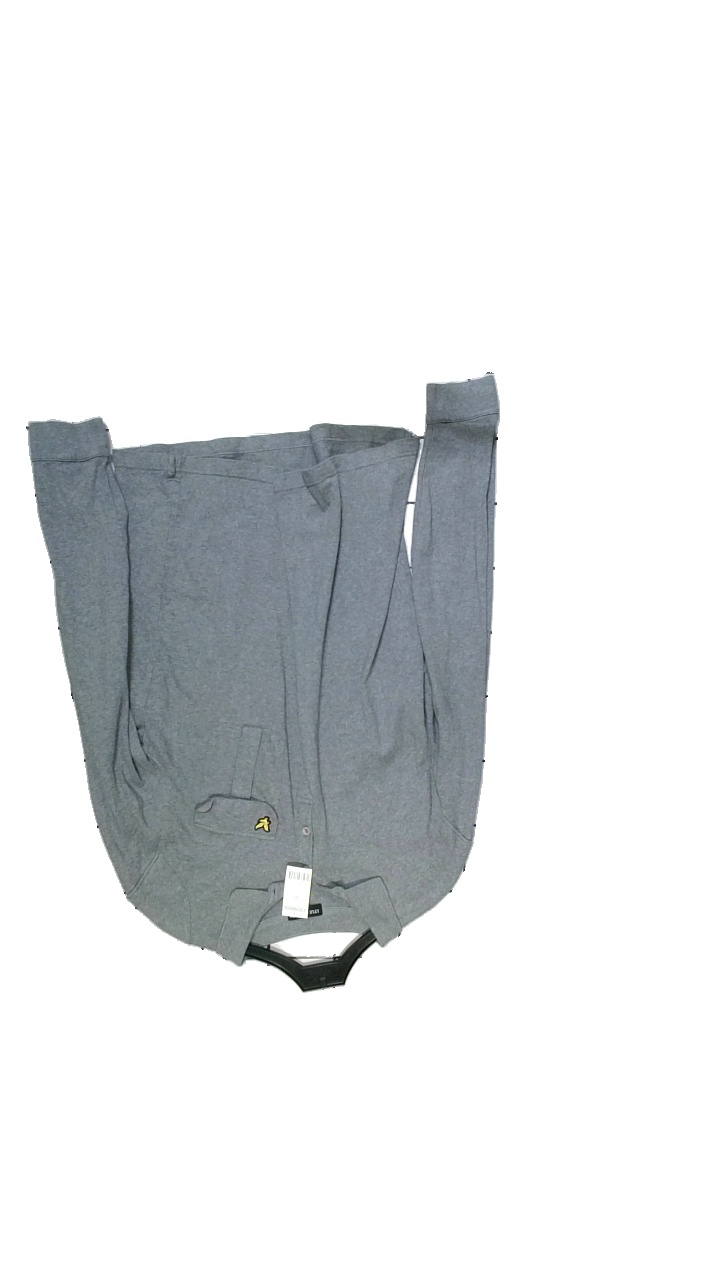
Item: Top (Men)
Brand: Lyle & Scott
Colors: Grey
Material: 100% Cotton
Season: Autumn
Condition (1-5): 3
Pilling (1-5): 3
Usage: Reuse
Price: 100-150